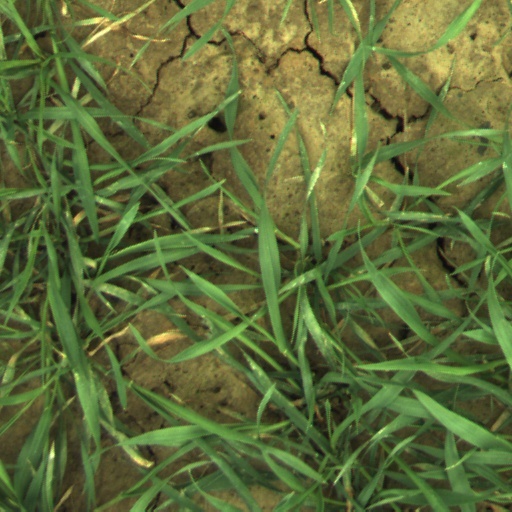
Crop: wheat